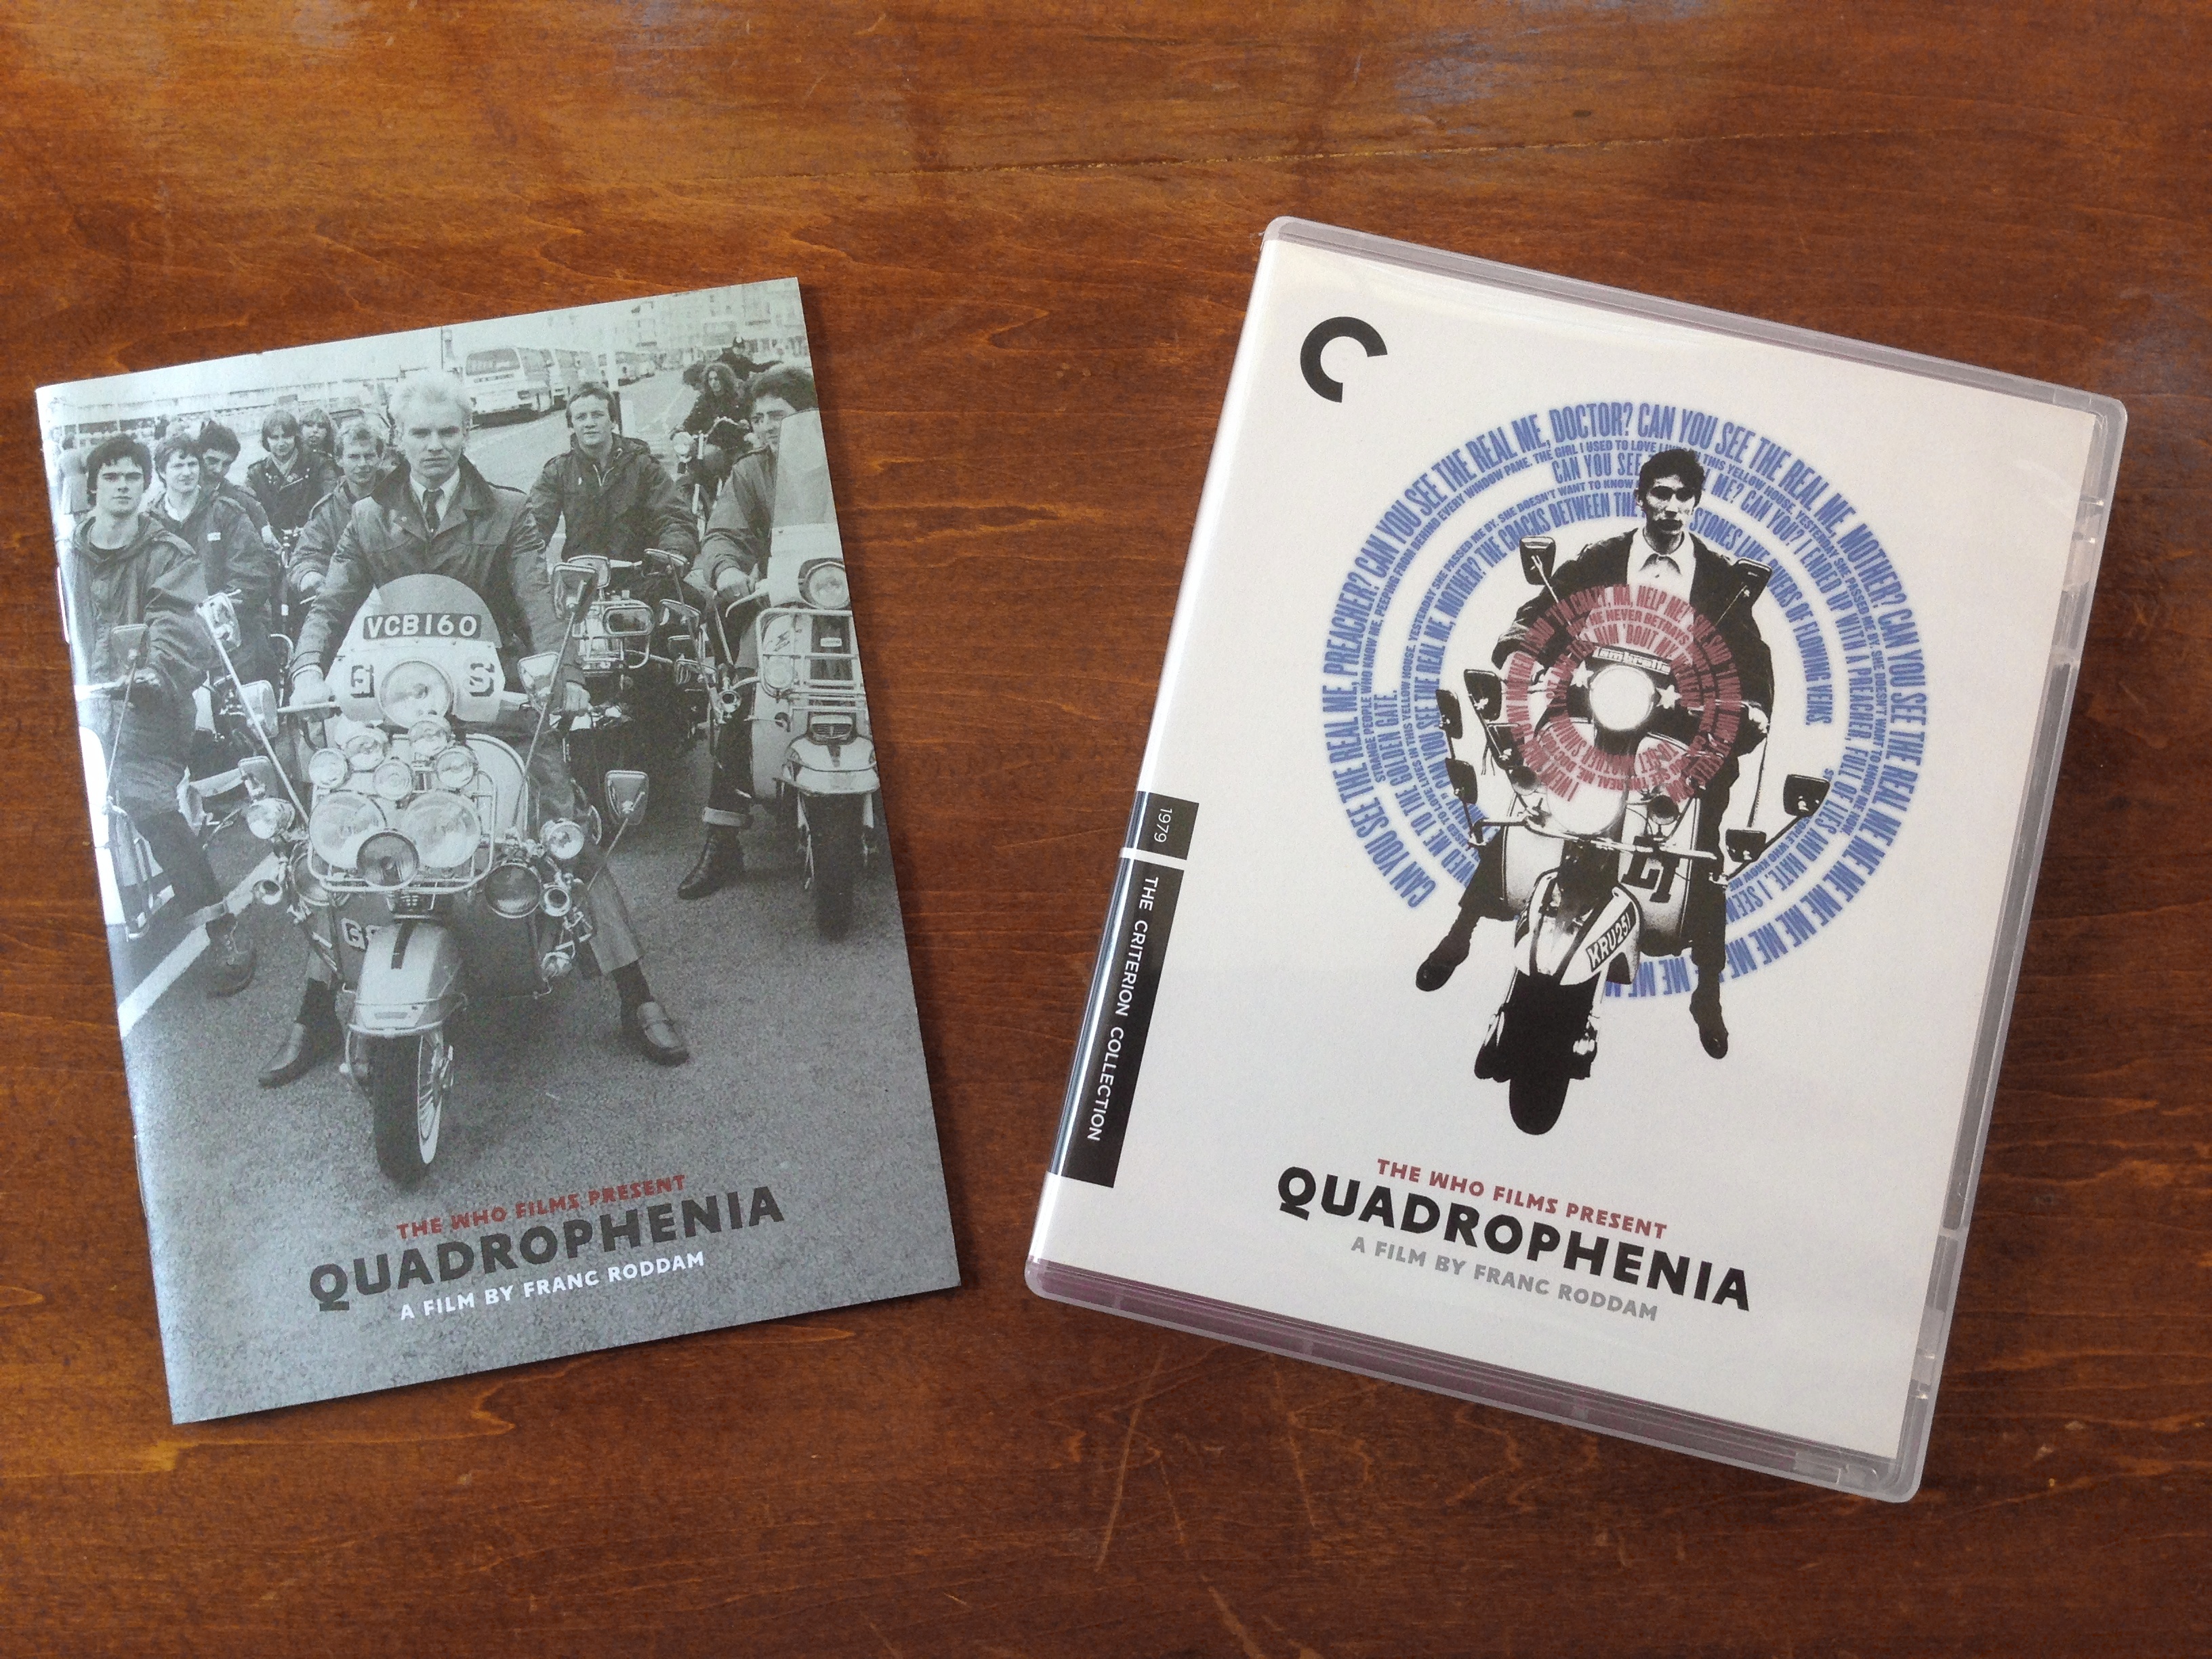
art, sketch, drawing